Robert Louis Stevenson Museum

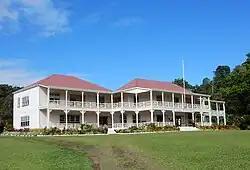

The Robert Louis Stevenson Museum is a museum in Samoa, which commemorates the life of the Scottish author Robert Louis Stevenson. The museum displays a curated version of his residence, as Stevenson lived in it. Its establishment was funded by overseas donations.